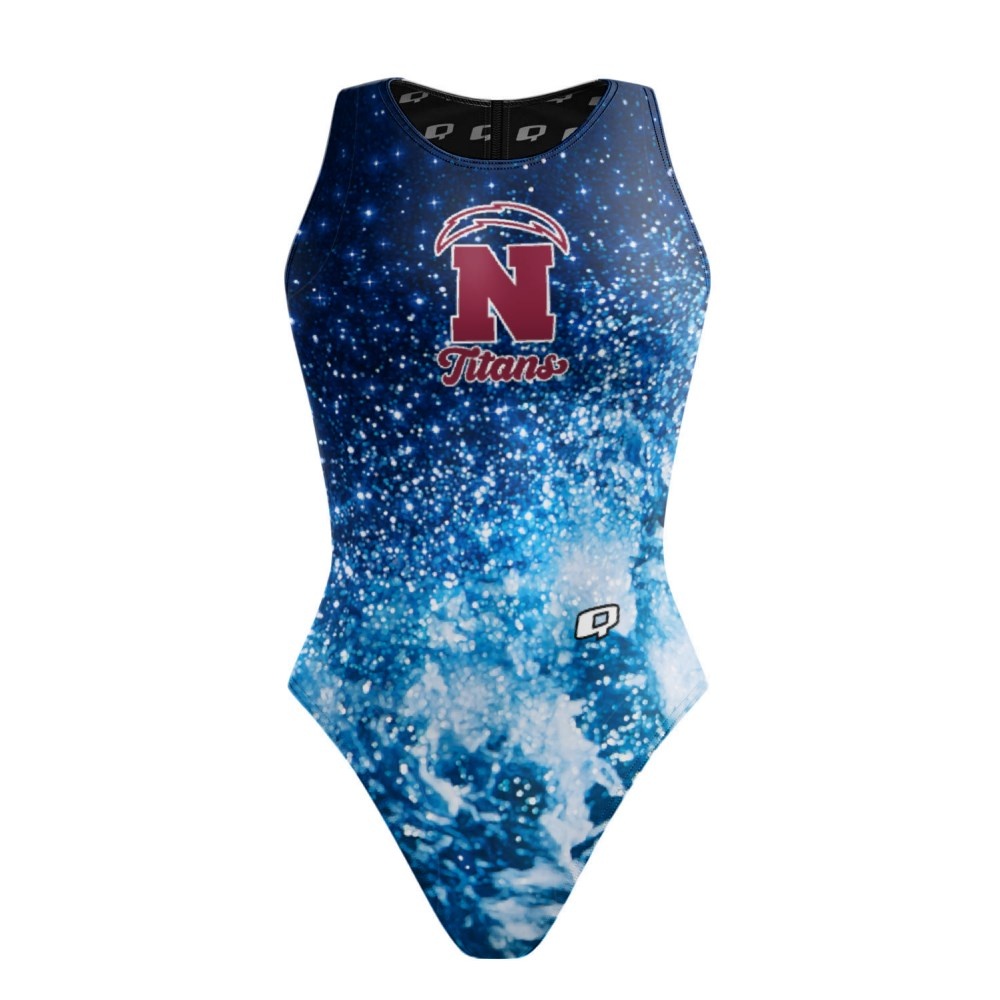
NHS Titans 6 - Waterpolo Strap
Brand: Custom
Category: Sporting Goods > Athletics > Water Polo > Water Polo Training Aids